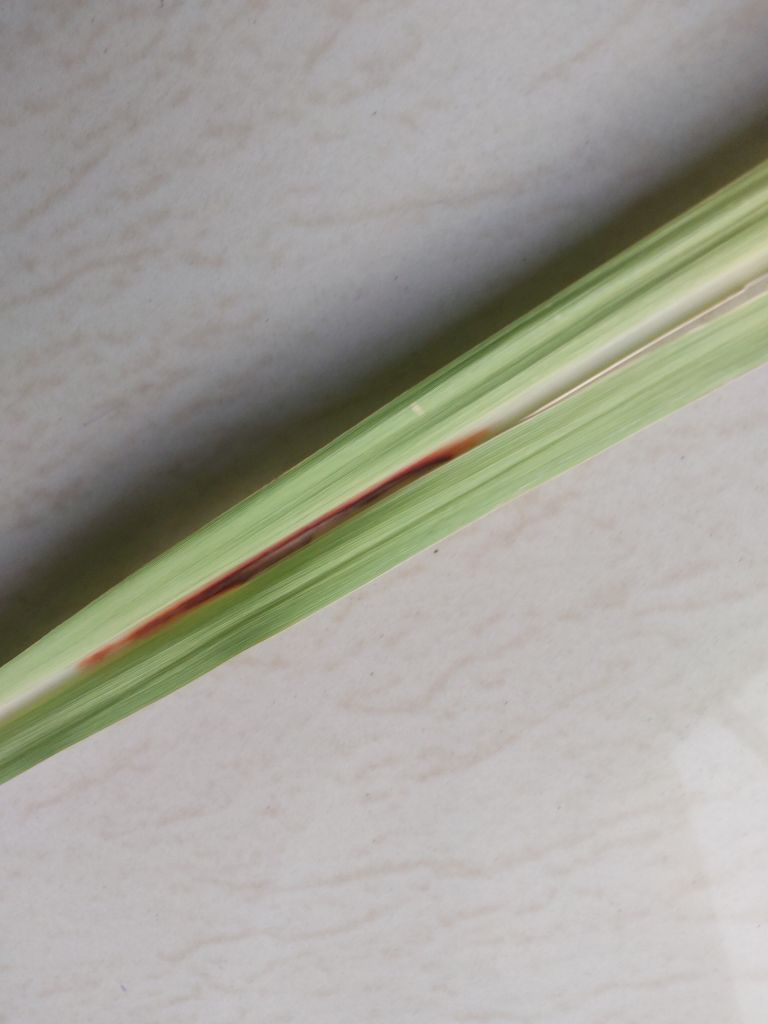
Label: Brown Spot